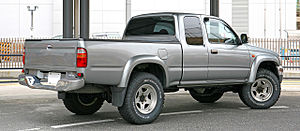
Pickup (bil)
En Toyota Hilux Pickup
En pickup er en varebil, hvor kabinen typisk afsluttes efter forsæderne, hvorefter der er monteret et åbent lad på chassiset.